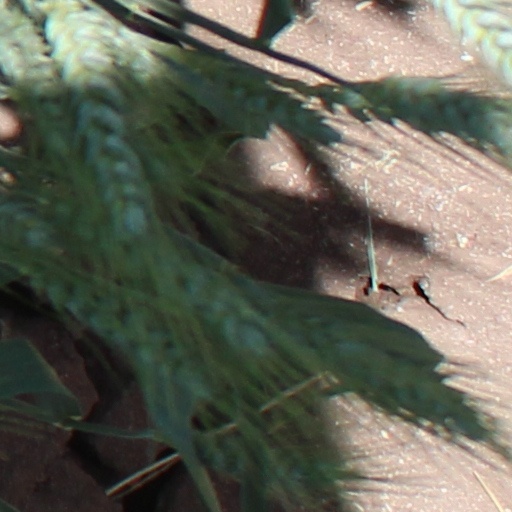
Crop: wheat